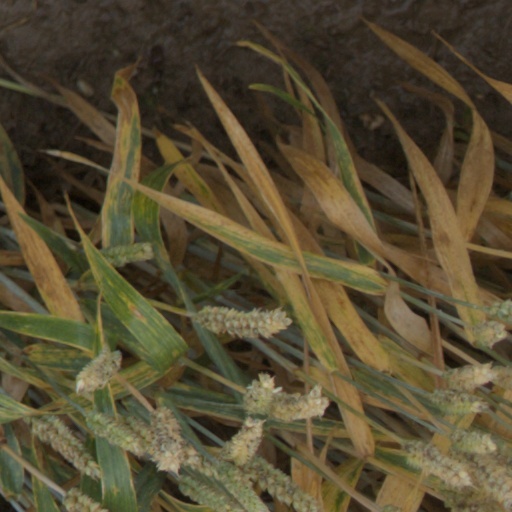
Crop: wheat